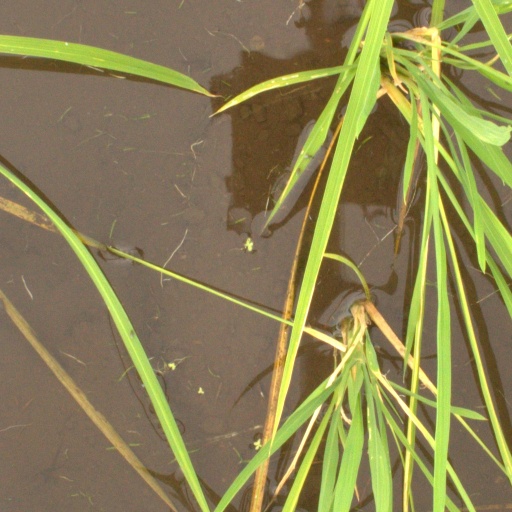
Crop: rice